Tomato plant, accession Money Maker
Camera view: vertical (180 deg); turntable rotation: 60 degrees
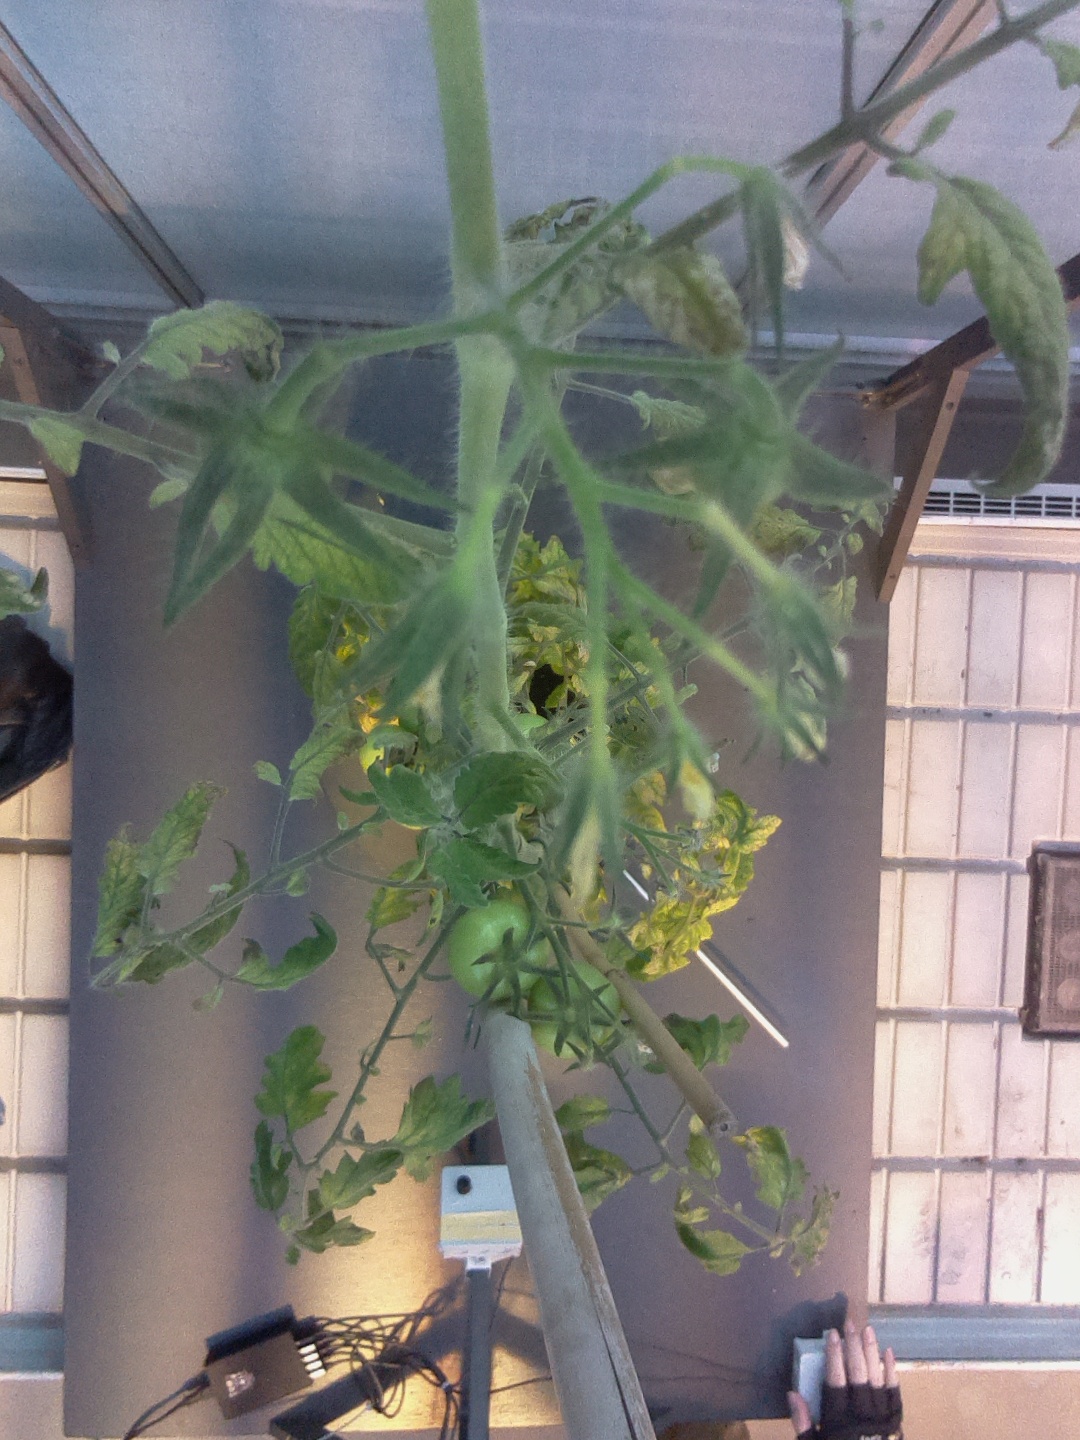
BBCH growth stage 75: 50%-60% of final fruit size